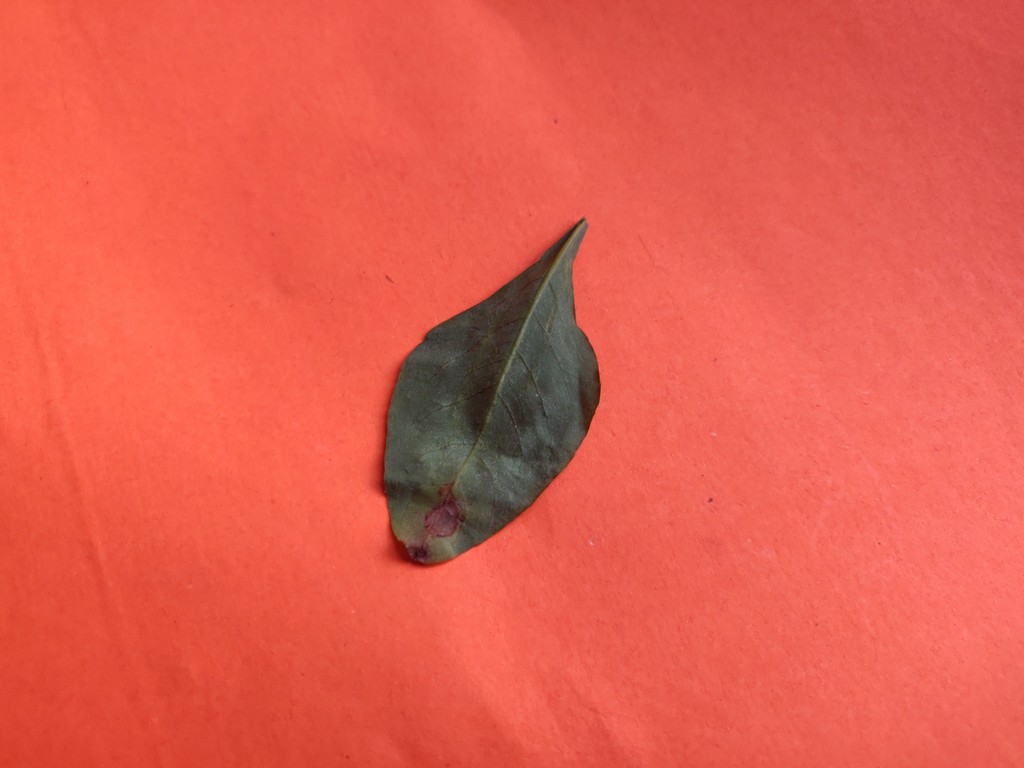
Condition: Unhealthy
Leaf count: single
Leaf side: back